Adalberto Mejía

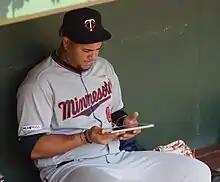
Mejía with the Twins in 2019

Adalberto Mejía (born June 20, 1993) is a Dominican professional baseball pitcher who is a free agent. He has previously played in Major League Baseball (MLB) for the Minnesota Twins, St. Louis Cardinals, and Los Angeles Angels, and in the Chinese Professional Baseball League (CPBL) for the Fubon Guardians.